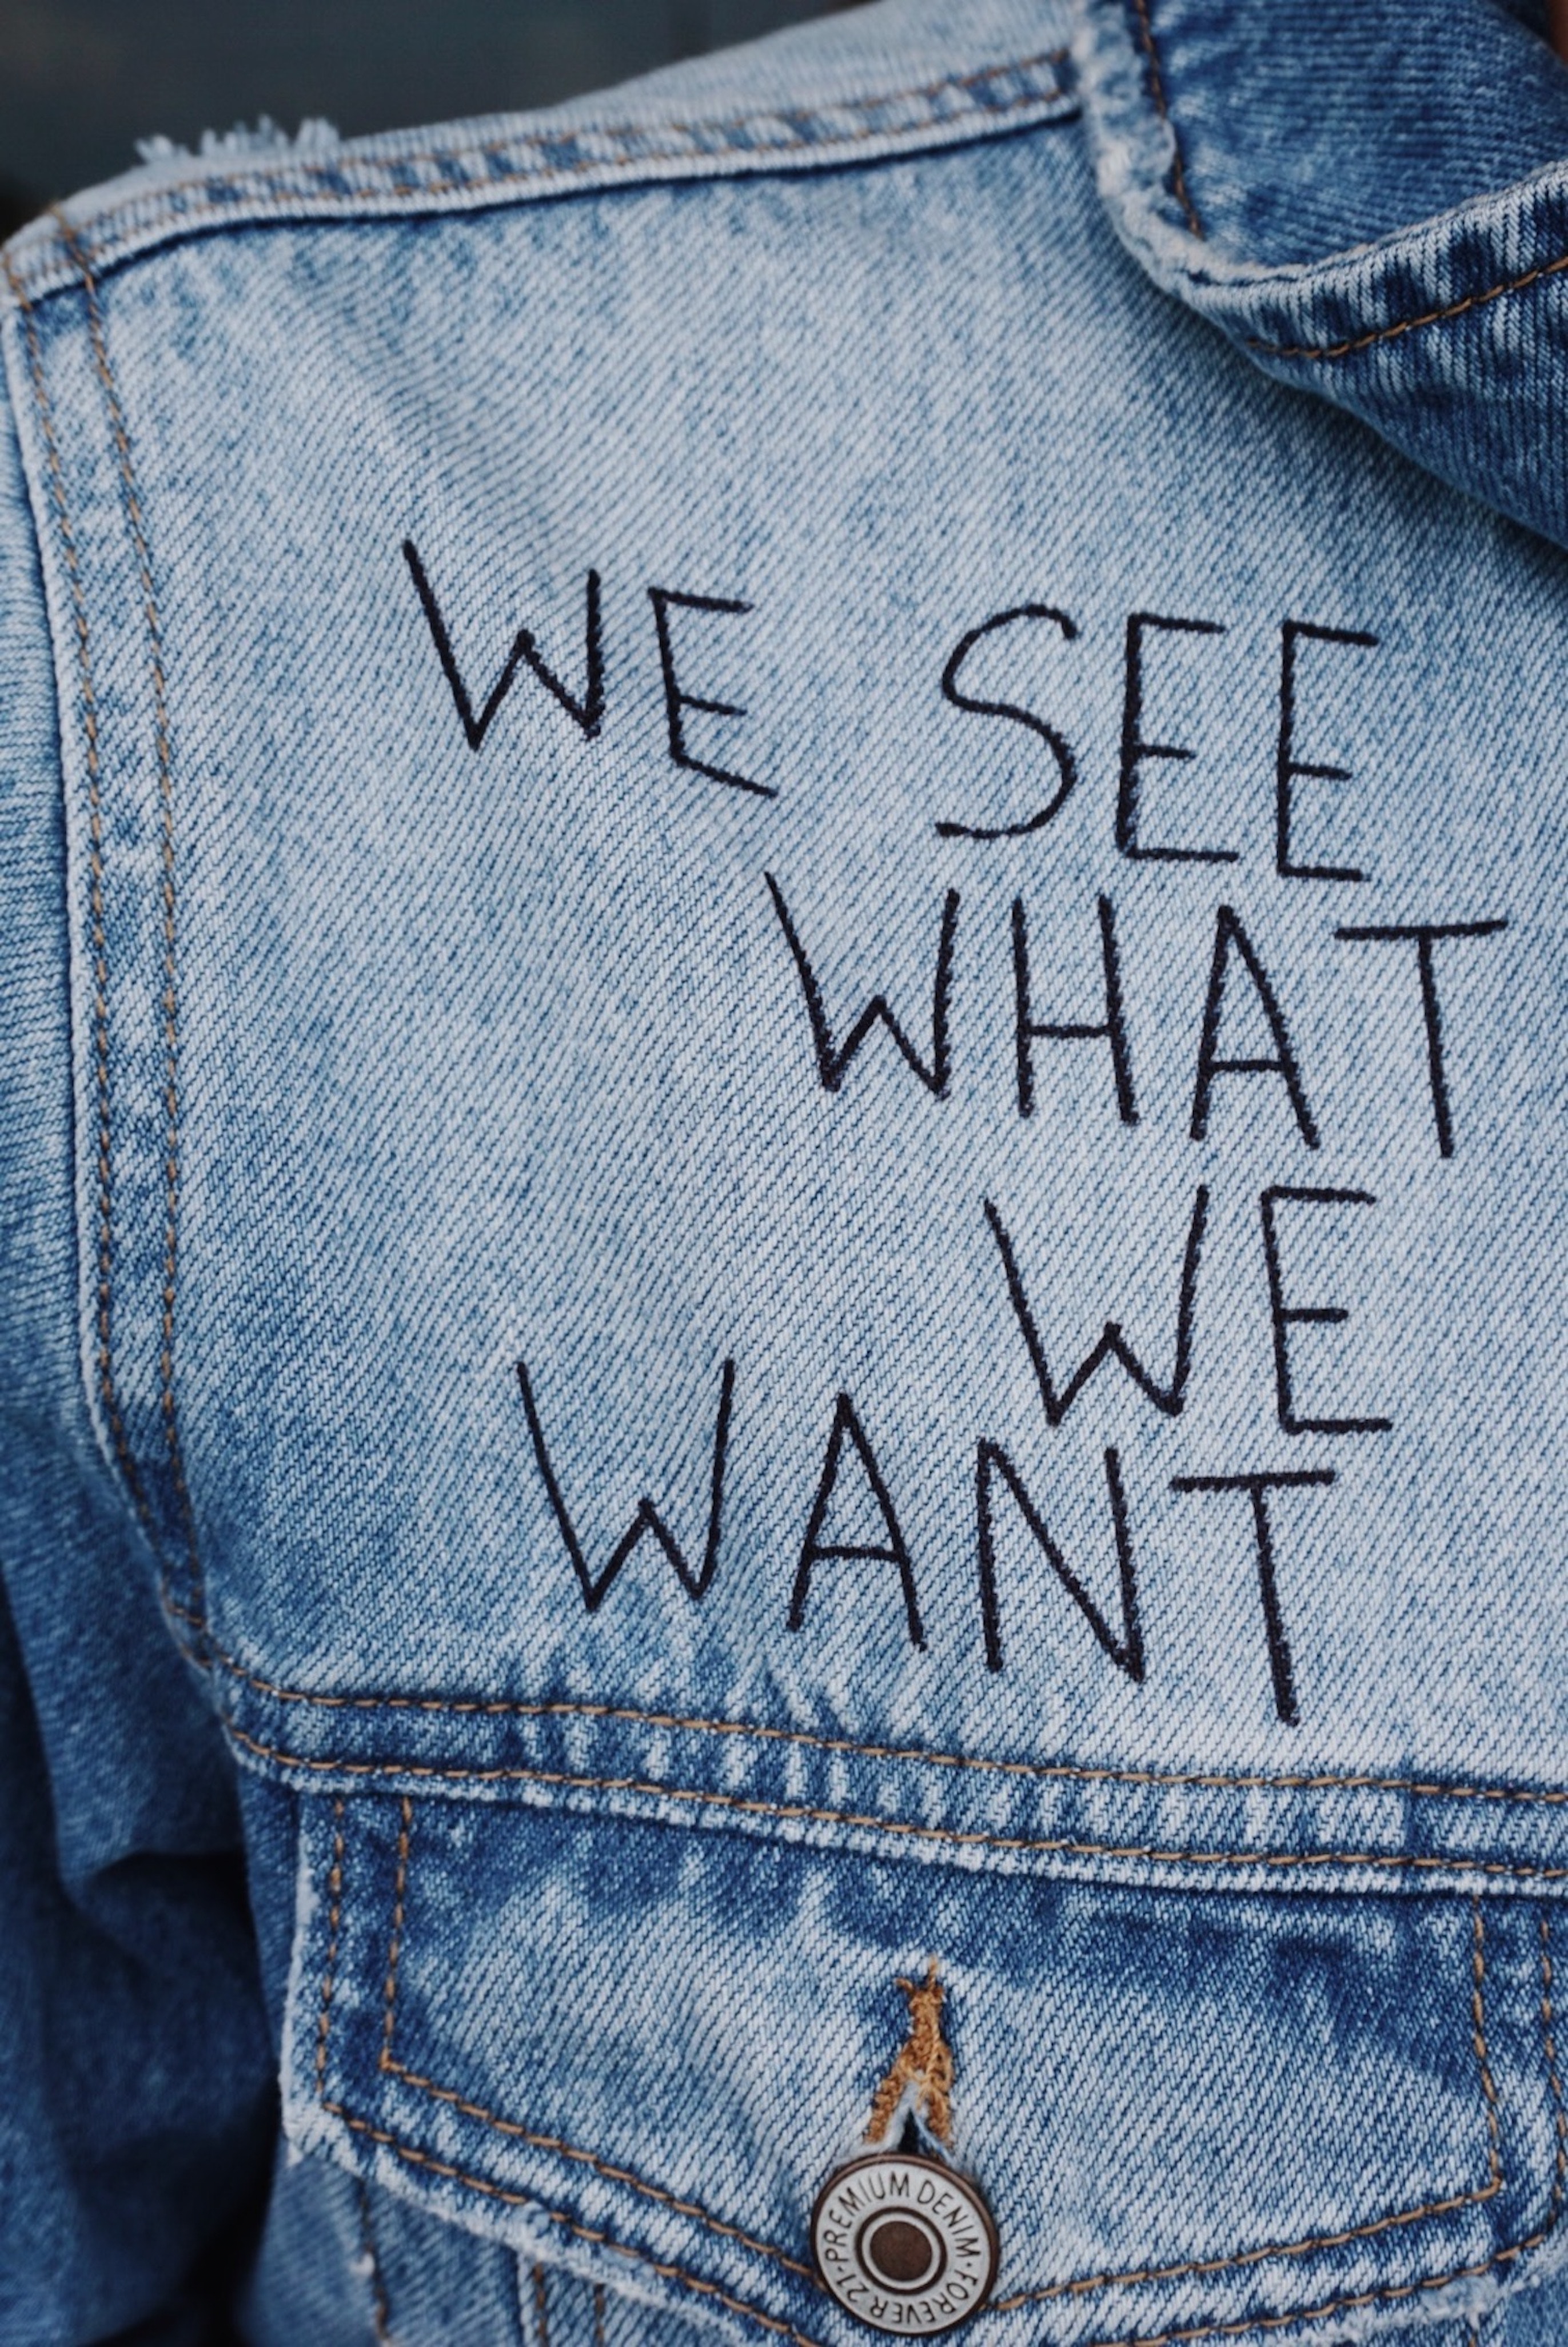
denim, blue, jeans, product, textile, font, pocket, material, pattern, t shirt, brand